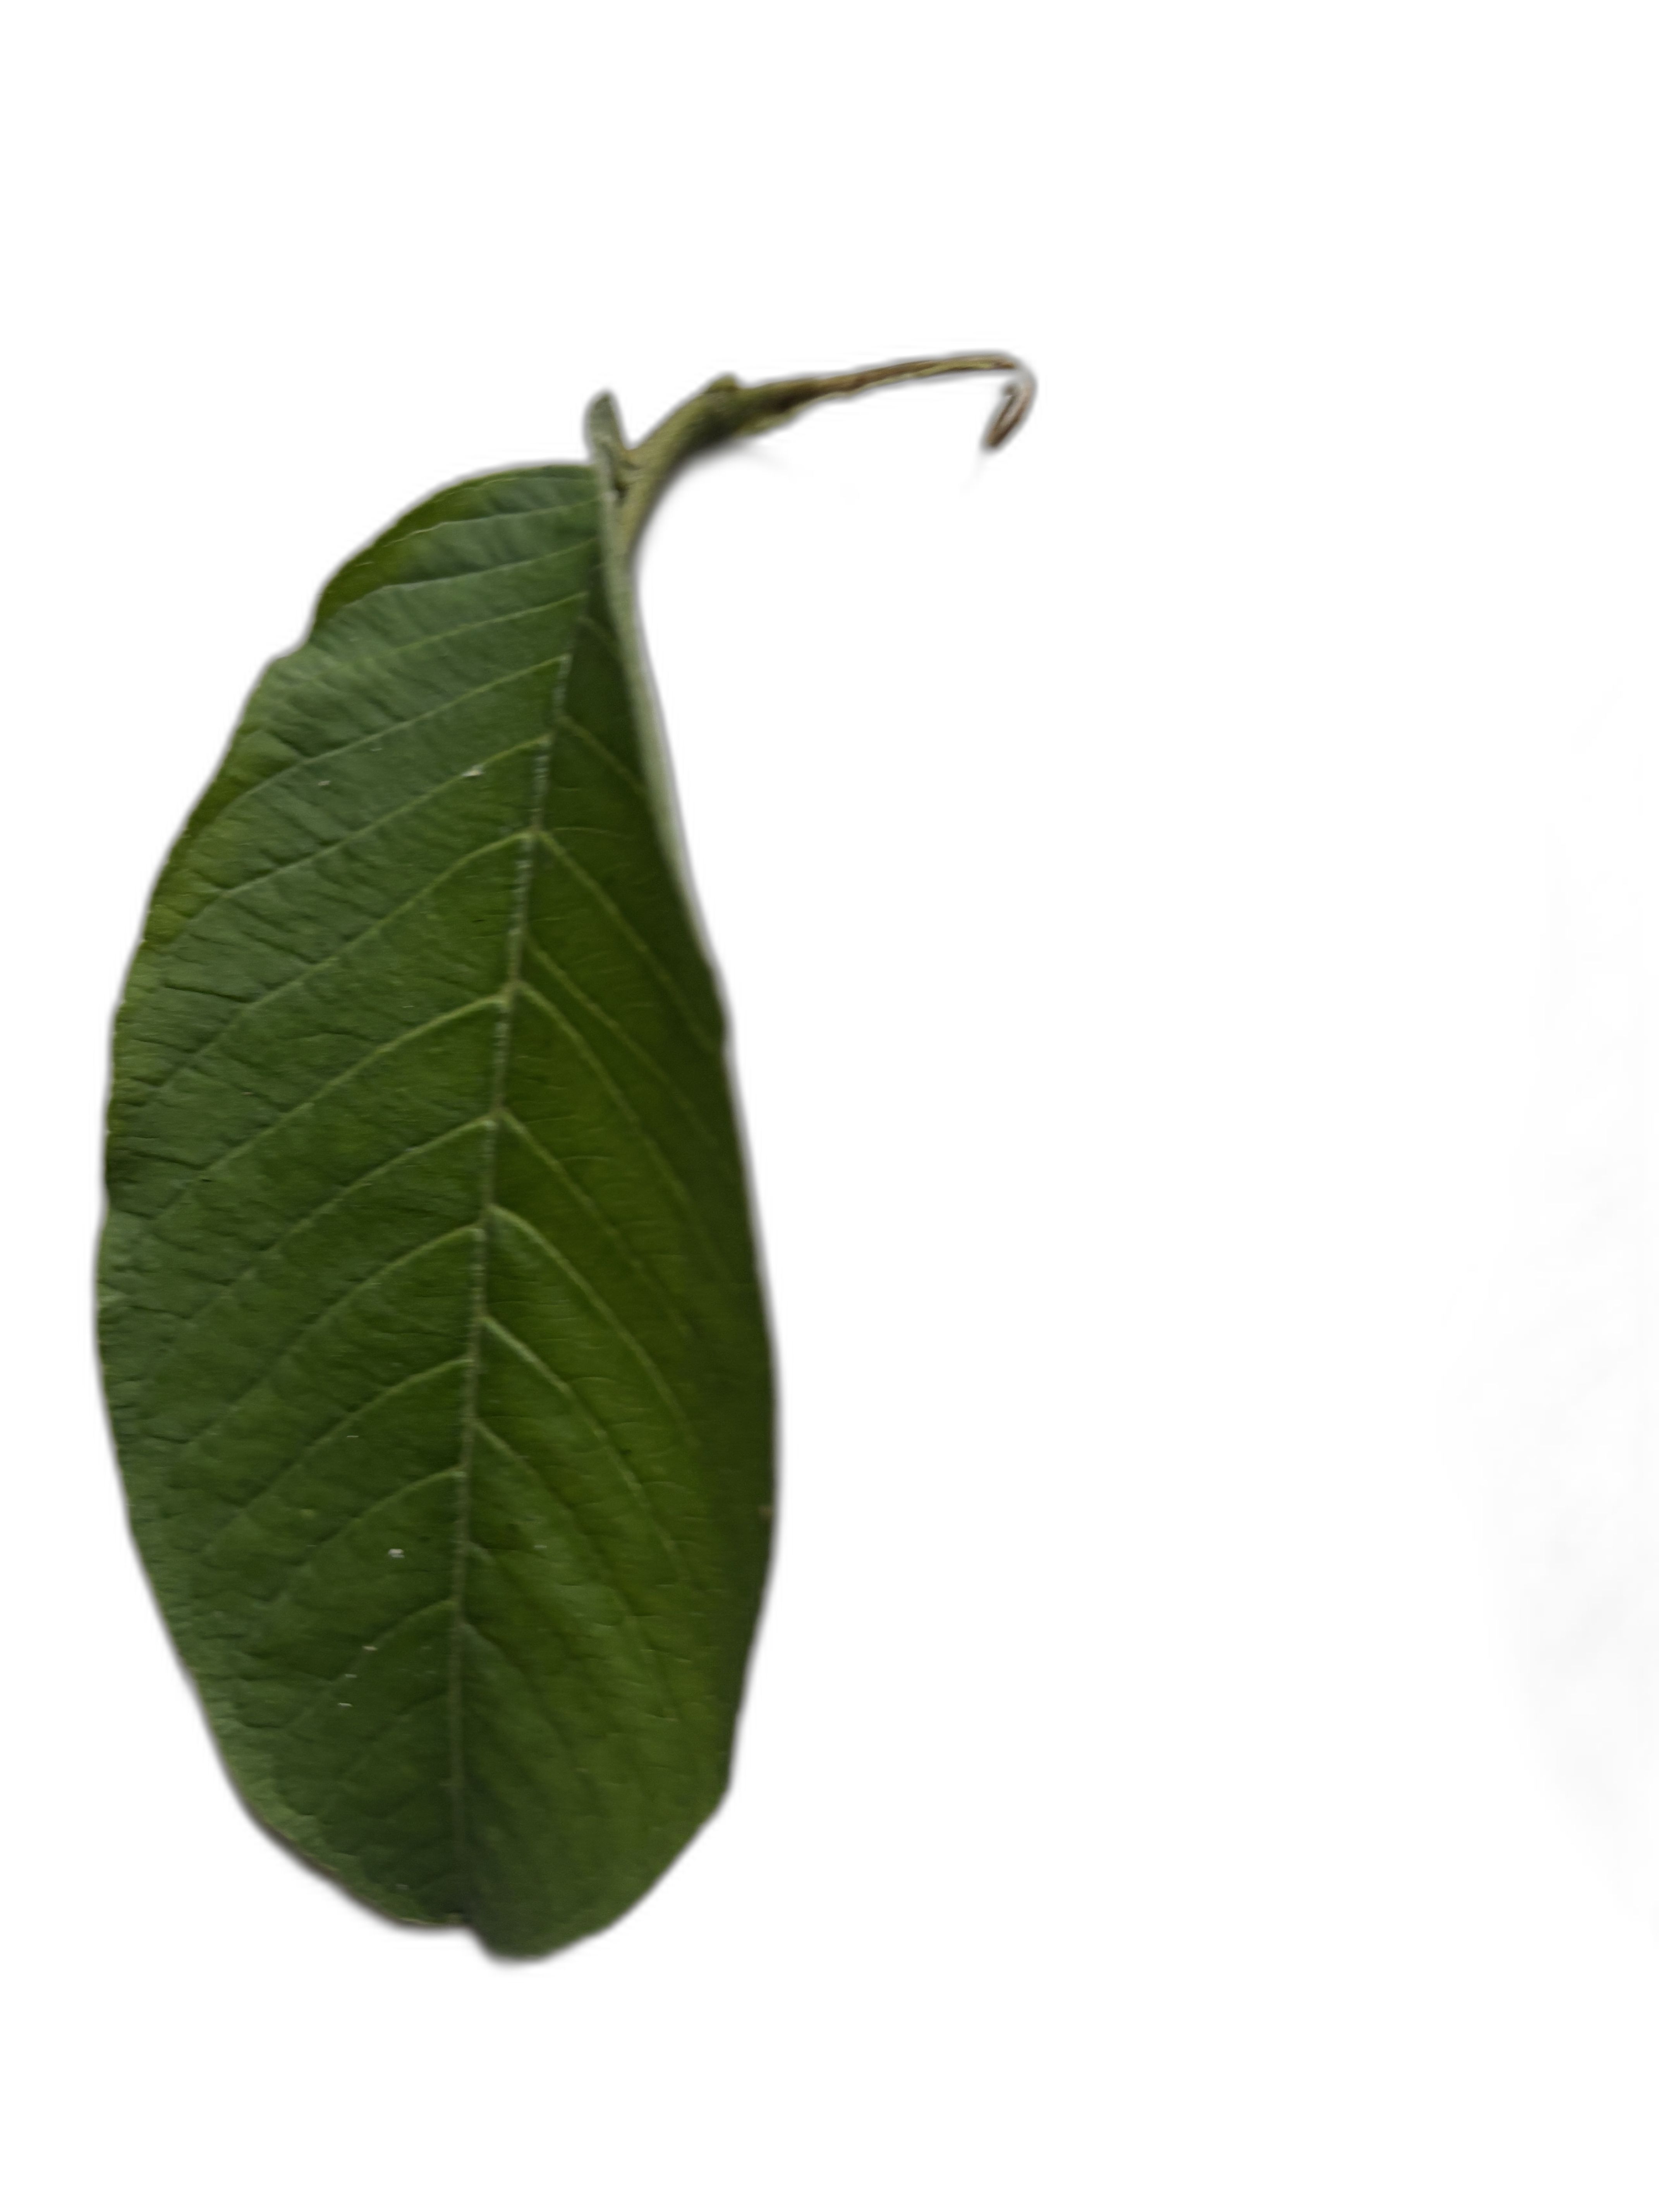
Plant part: leaf
Disease: Healthy